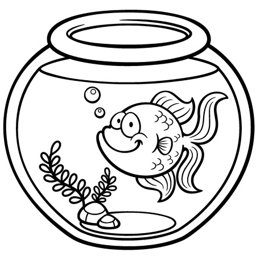
vector illustration of animal in a bowl - coloring book